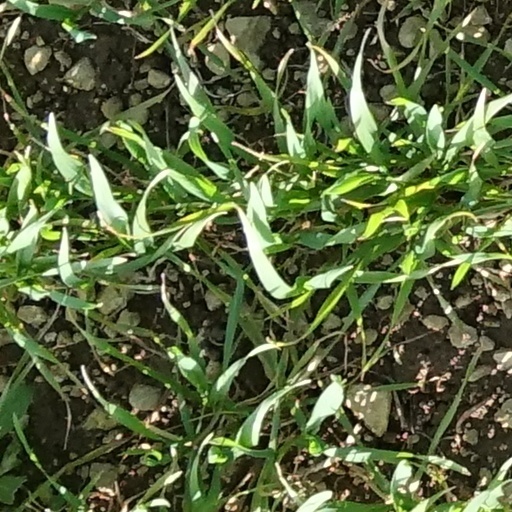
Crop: wheat